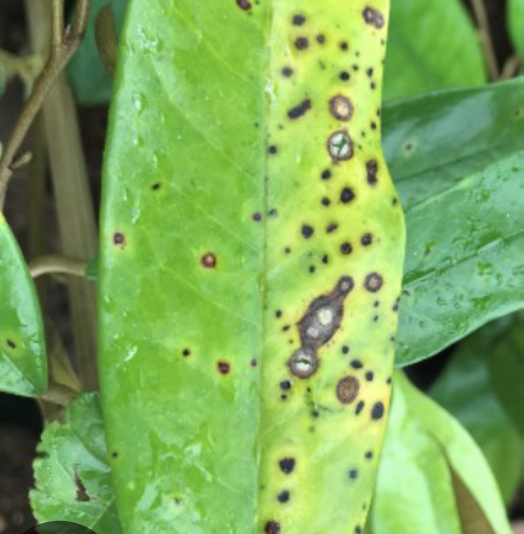
Label: canker_disease